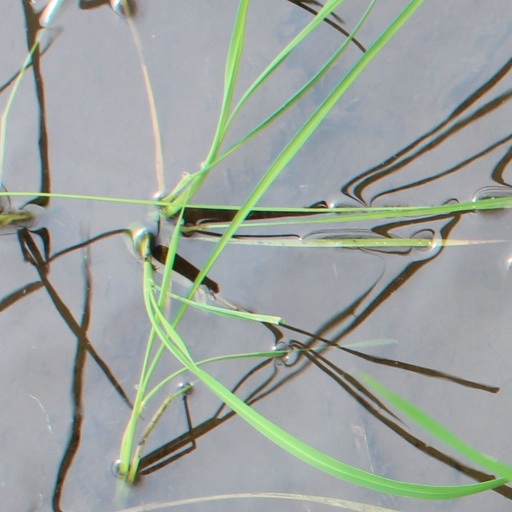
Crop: rice